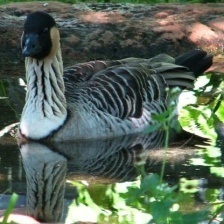
Species: HAWAIIAN GOOSE
Scientific name: BRANTA SANDVICENSIS
ImageNet parent category: goose